Kill Katie Malone

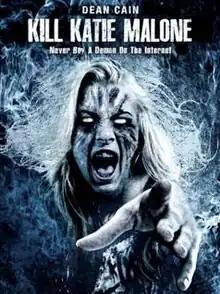
Kill Katie Malone (2010)

Kill Katie Malone is a 2010 American horror film directed by Carlos Ramos Jr. and starring Masiela Lusha and Dean Cain. The screenplay was written by Mark Onspaugh.